Colentina, Bucharest

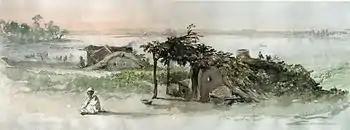
A hut in the village of Colentina, 1869 watercolour by Amedeo Preziosi

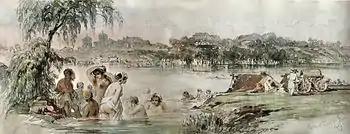
Bathers in the Colentina river, 1869 watercolour by Amedeo Preziosi

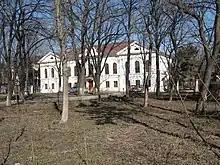
Ghica Palace

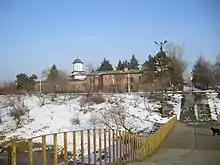
Plumbuita Monastery

Colentina is a neighbourhood in Bucharest's Sector 2. It is located on the north-east of the city and is named after the nearby Colentina River.